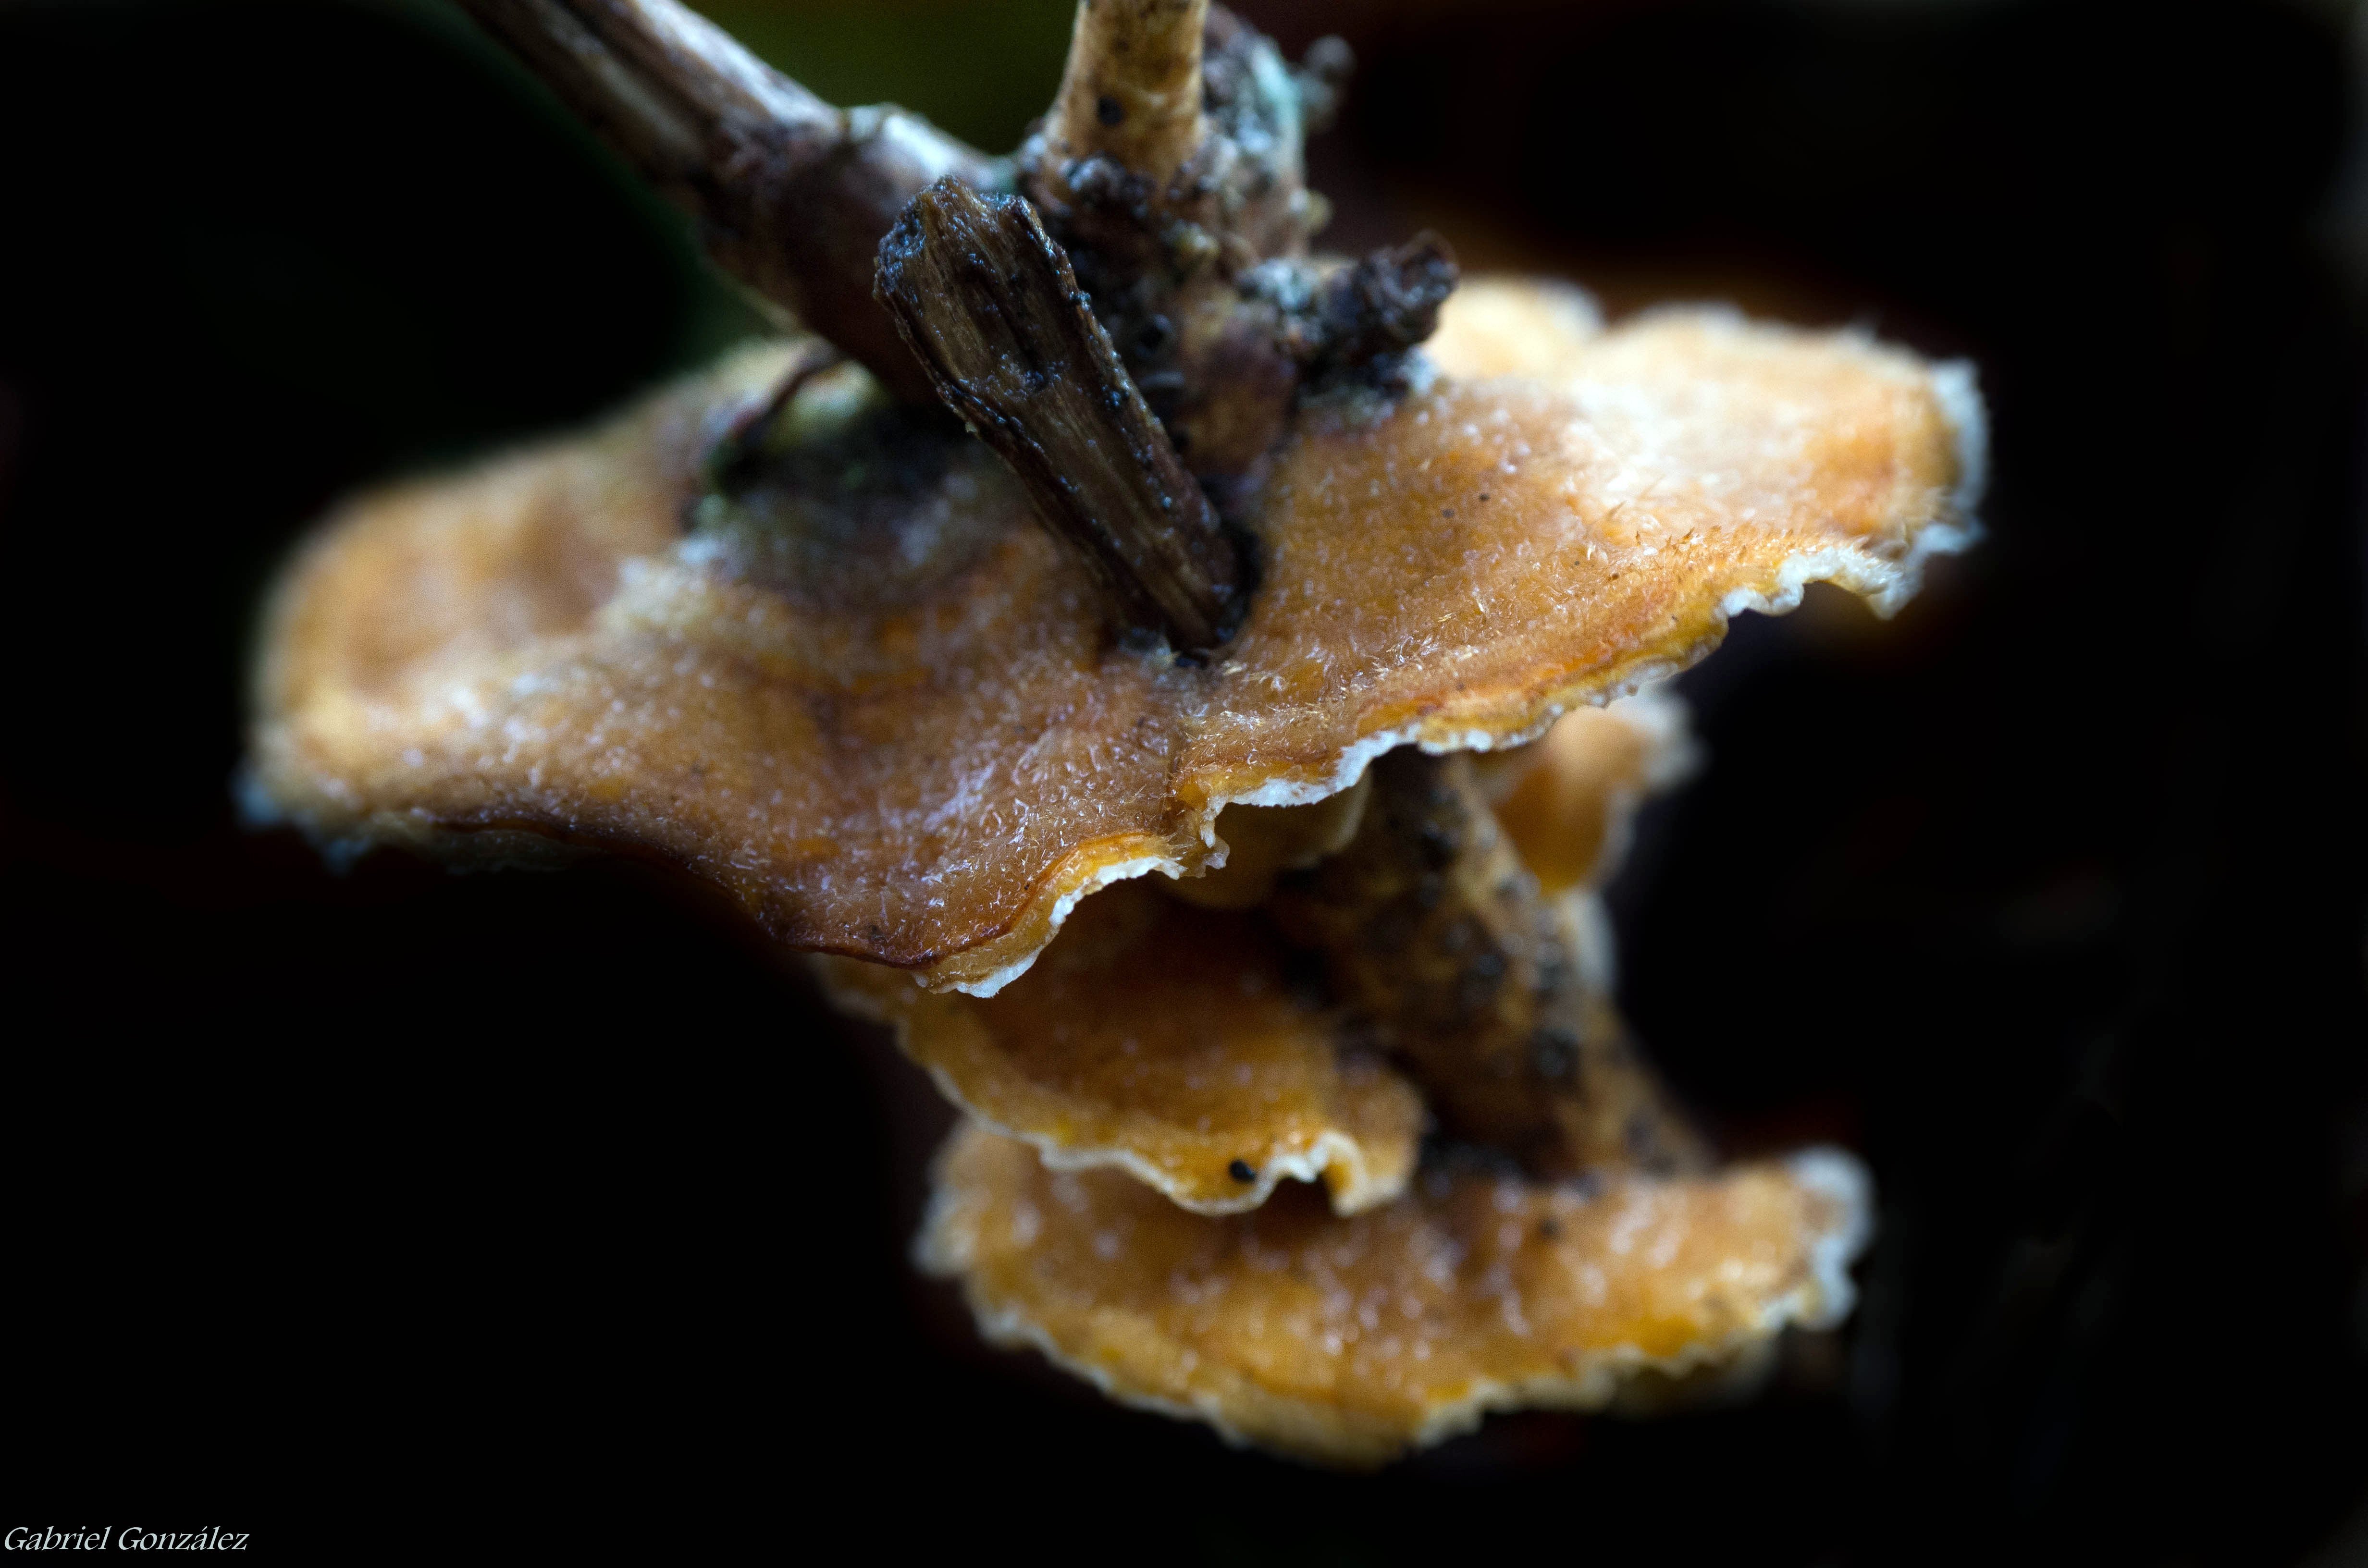
leaf, macro, fish, invertebrate, close up, ggl1, gaby1, varios, some, raynox250, pentaxk30, macro photography